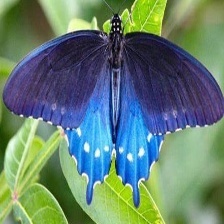
Species: PIPEVINE SWALLOW